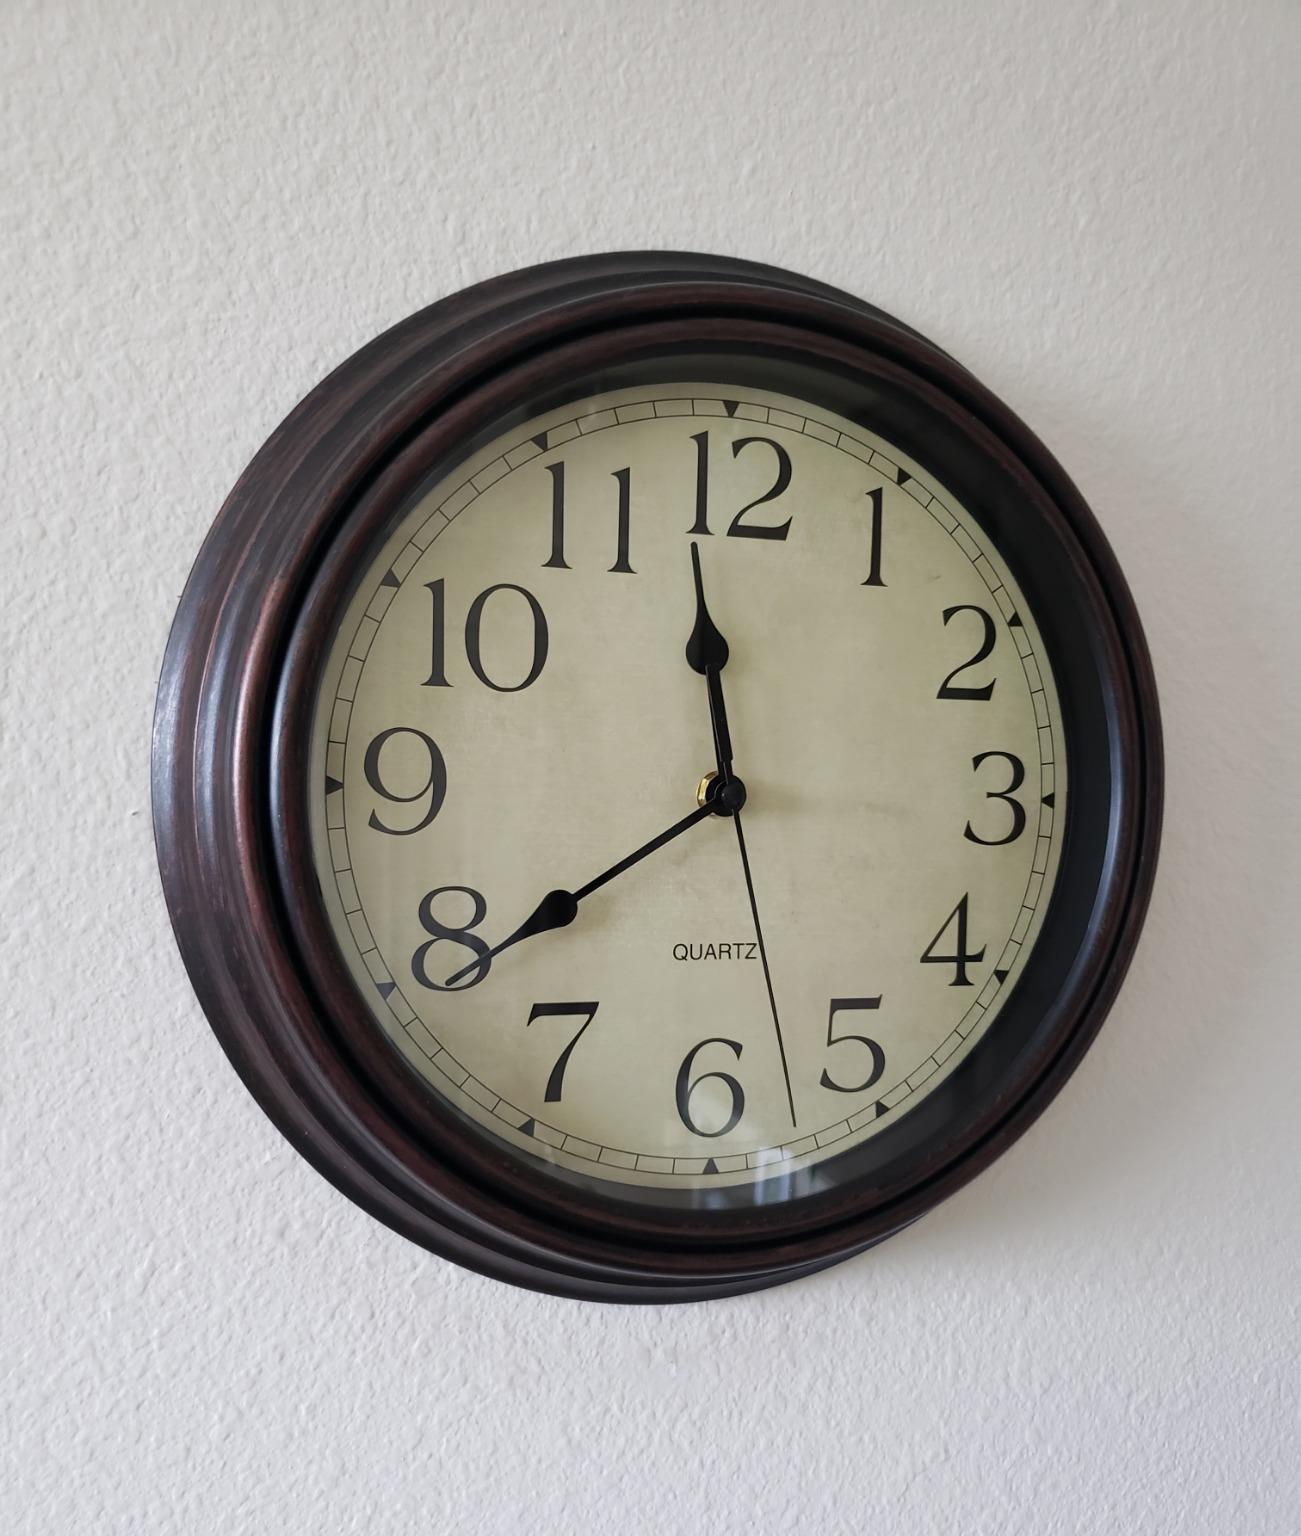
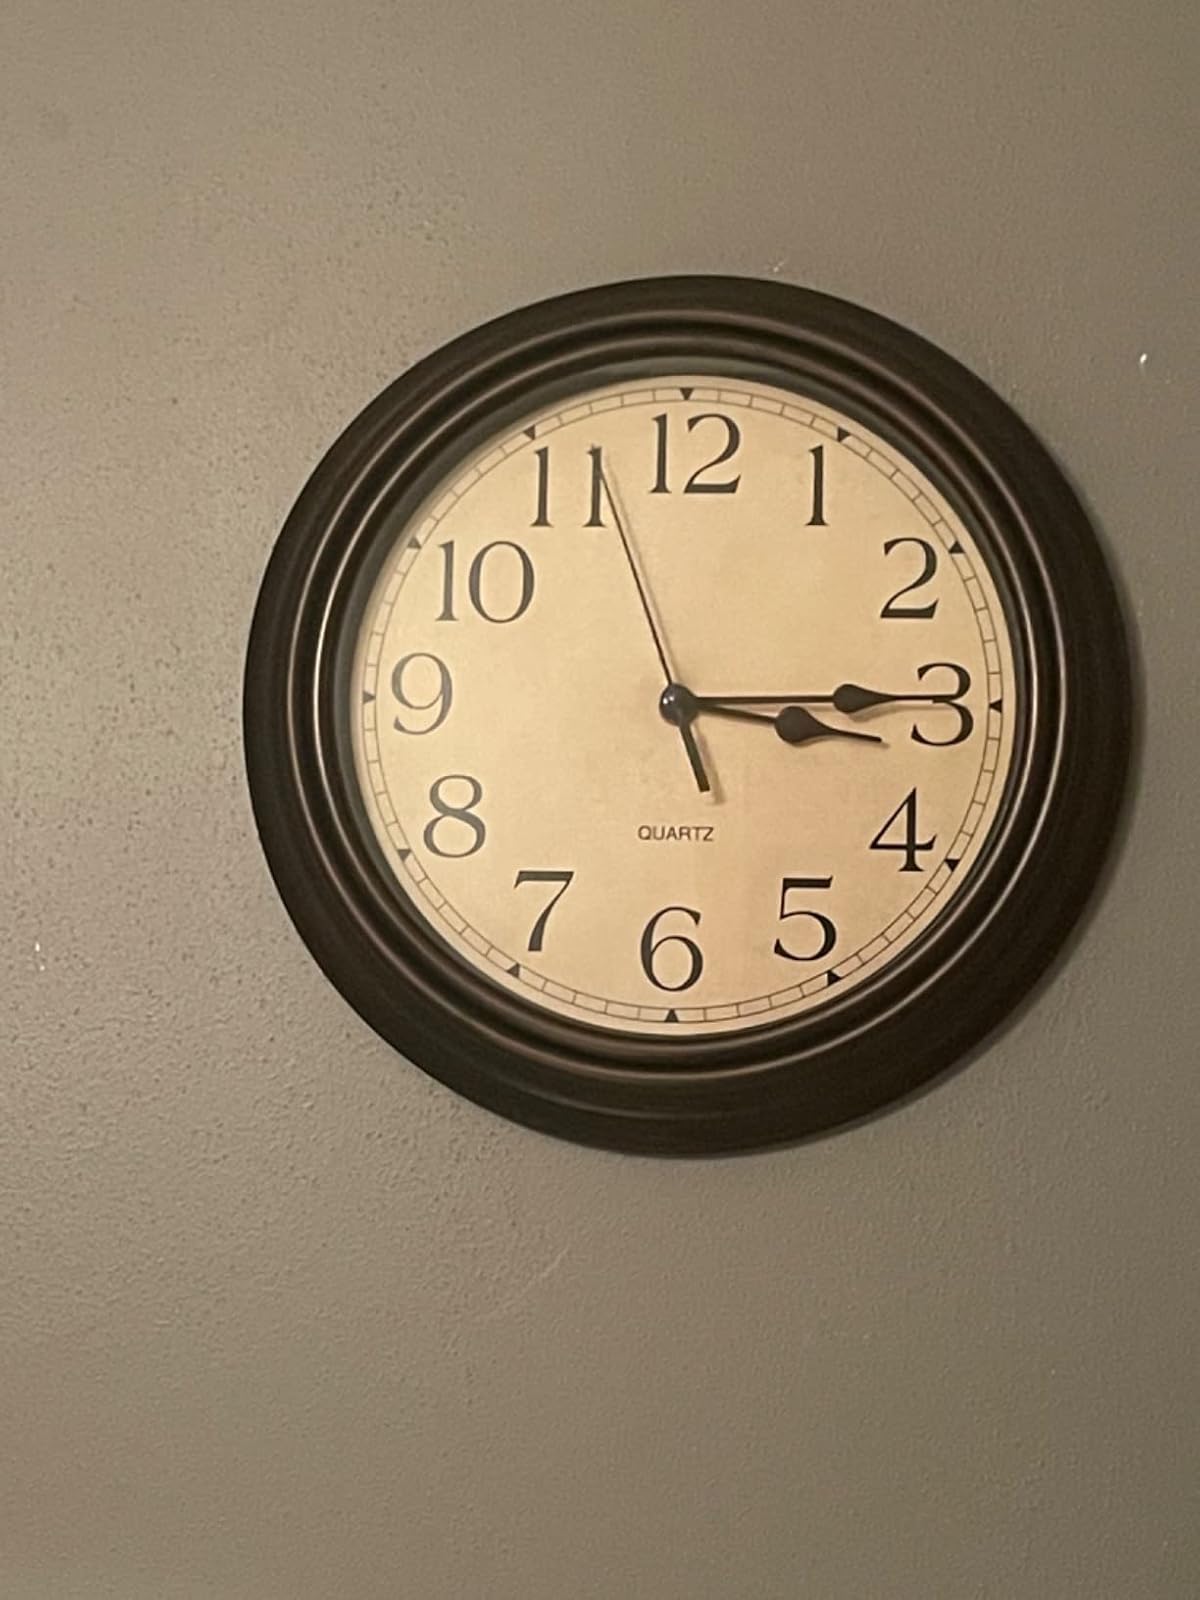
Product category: clock
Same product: yes